Indiana State Road 60

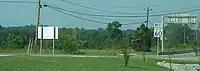
State Road 60 heads west.

SR 60 begins at U.S. Route 50 east of Huron in southern Lawrence County and runs east towards Mitchell. In Mitchell, SR 60 is concurrent with State Road 37. After Mitchell SR 60 heads southeast toward Salem, passing through Campbellsburg. In Salem SR 60 are concurrent with State Road 56 and State Road 135. Southeast from downtown Salem SR 60 has an intersection with Indiana State Road 160. SR 60 leaves Salem heading south-southeast towards Sellersburg, passing through New Pekin, Borden, and Bennettsville. In Sellersburg SR 60 passes over Interstate 65 (I-65), followed by an intersection at U.S. Route 31.